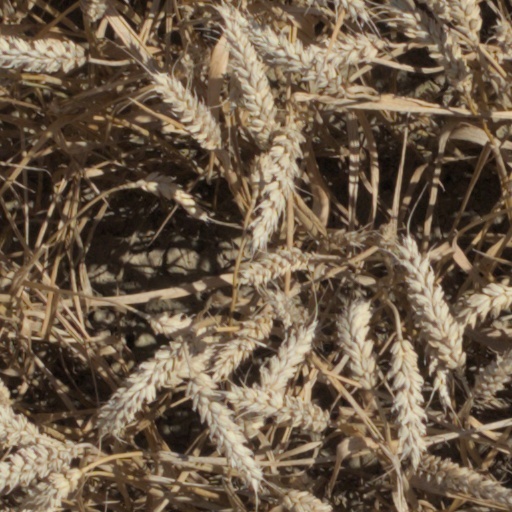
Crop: wheat